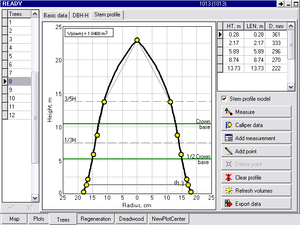
profil du tronc mesuré par Field-Map [1].
Le cubage du bois est l’opération, dans le domaine de la sylviculture, consistant à évaluer le volume du bois sur pied ou abattu et sert principalement à calculer la valeur de ces bois individuellement par arbre ou en peuplement.
Field-Map est un nom de marque de l'Institut de recherche sur les écosystèmes forestiers. Il est utilisé pour un ensemble de produits logiciels et matériels pour la cartographie. Ces outils proposent une solution pour la cartographie des écosystèmes forestiers en temps réel et la collecte des données lors des examens sur le terrain. L'application travaille avec la base de données relationnelle multi-niveaux et est capable de communiquer avec des périphériques externes tels qu'un GPS, un télémètre laser et un inclinomètre.
En botanique, un tronc est la partie principale de la tige simple d'un arbre ou arbuste, généralement verticale et sans ramification sur une hauteur importante, située entre les racines et le houppier, supporté par les branches maîtresses. Le tronc est constitué de deux parties, le bois, tissu ligneux, au centre, et l'écorce en périphérie. Le tronc occupe la même fonction que les branches, mais les relie aux racines.